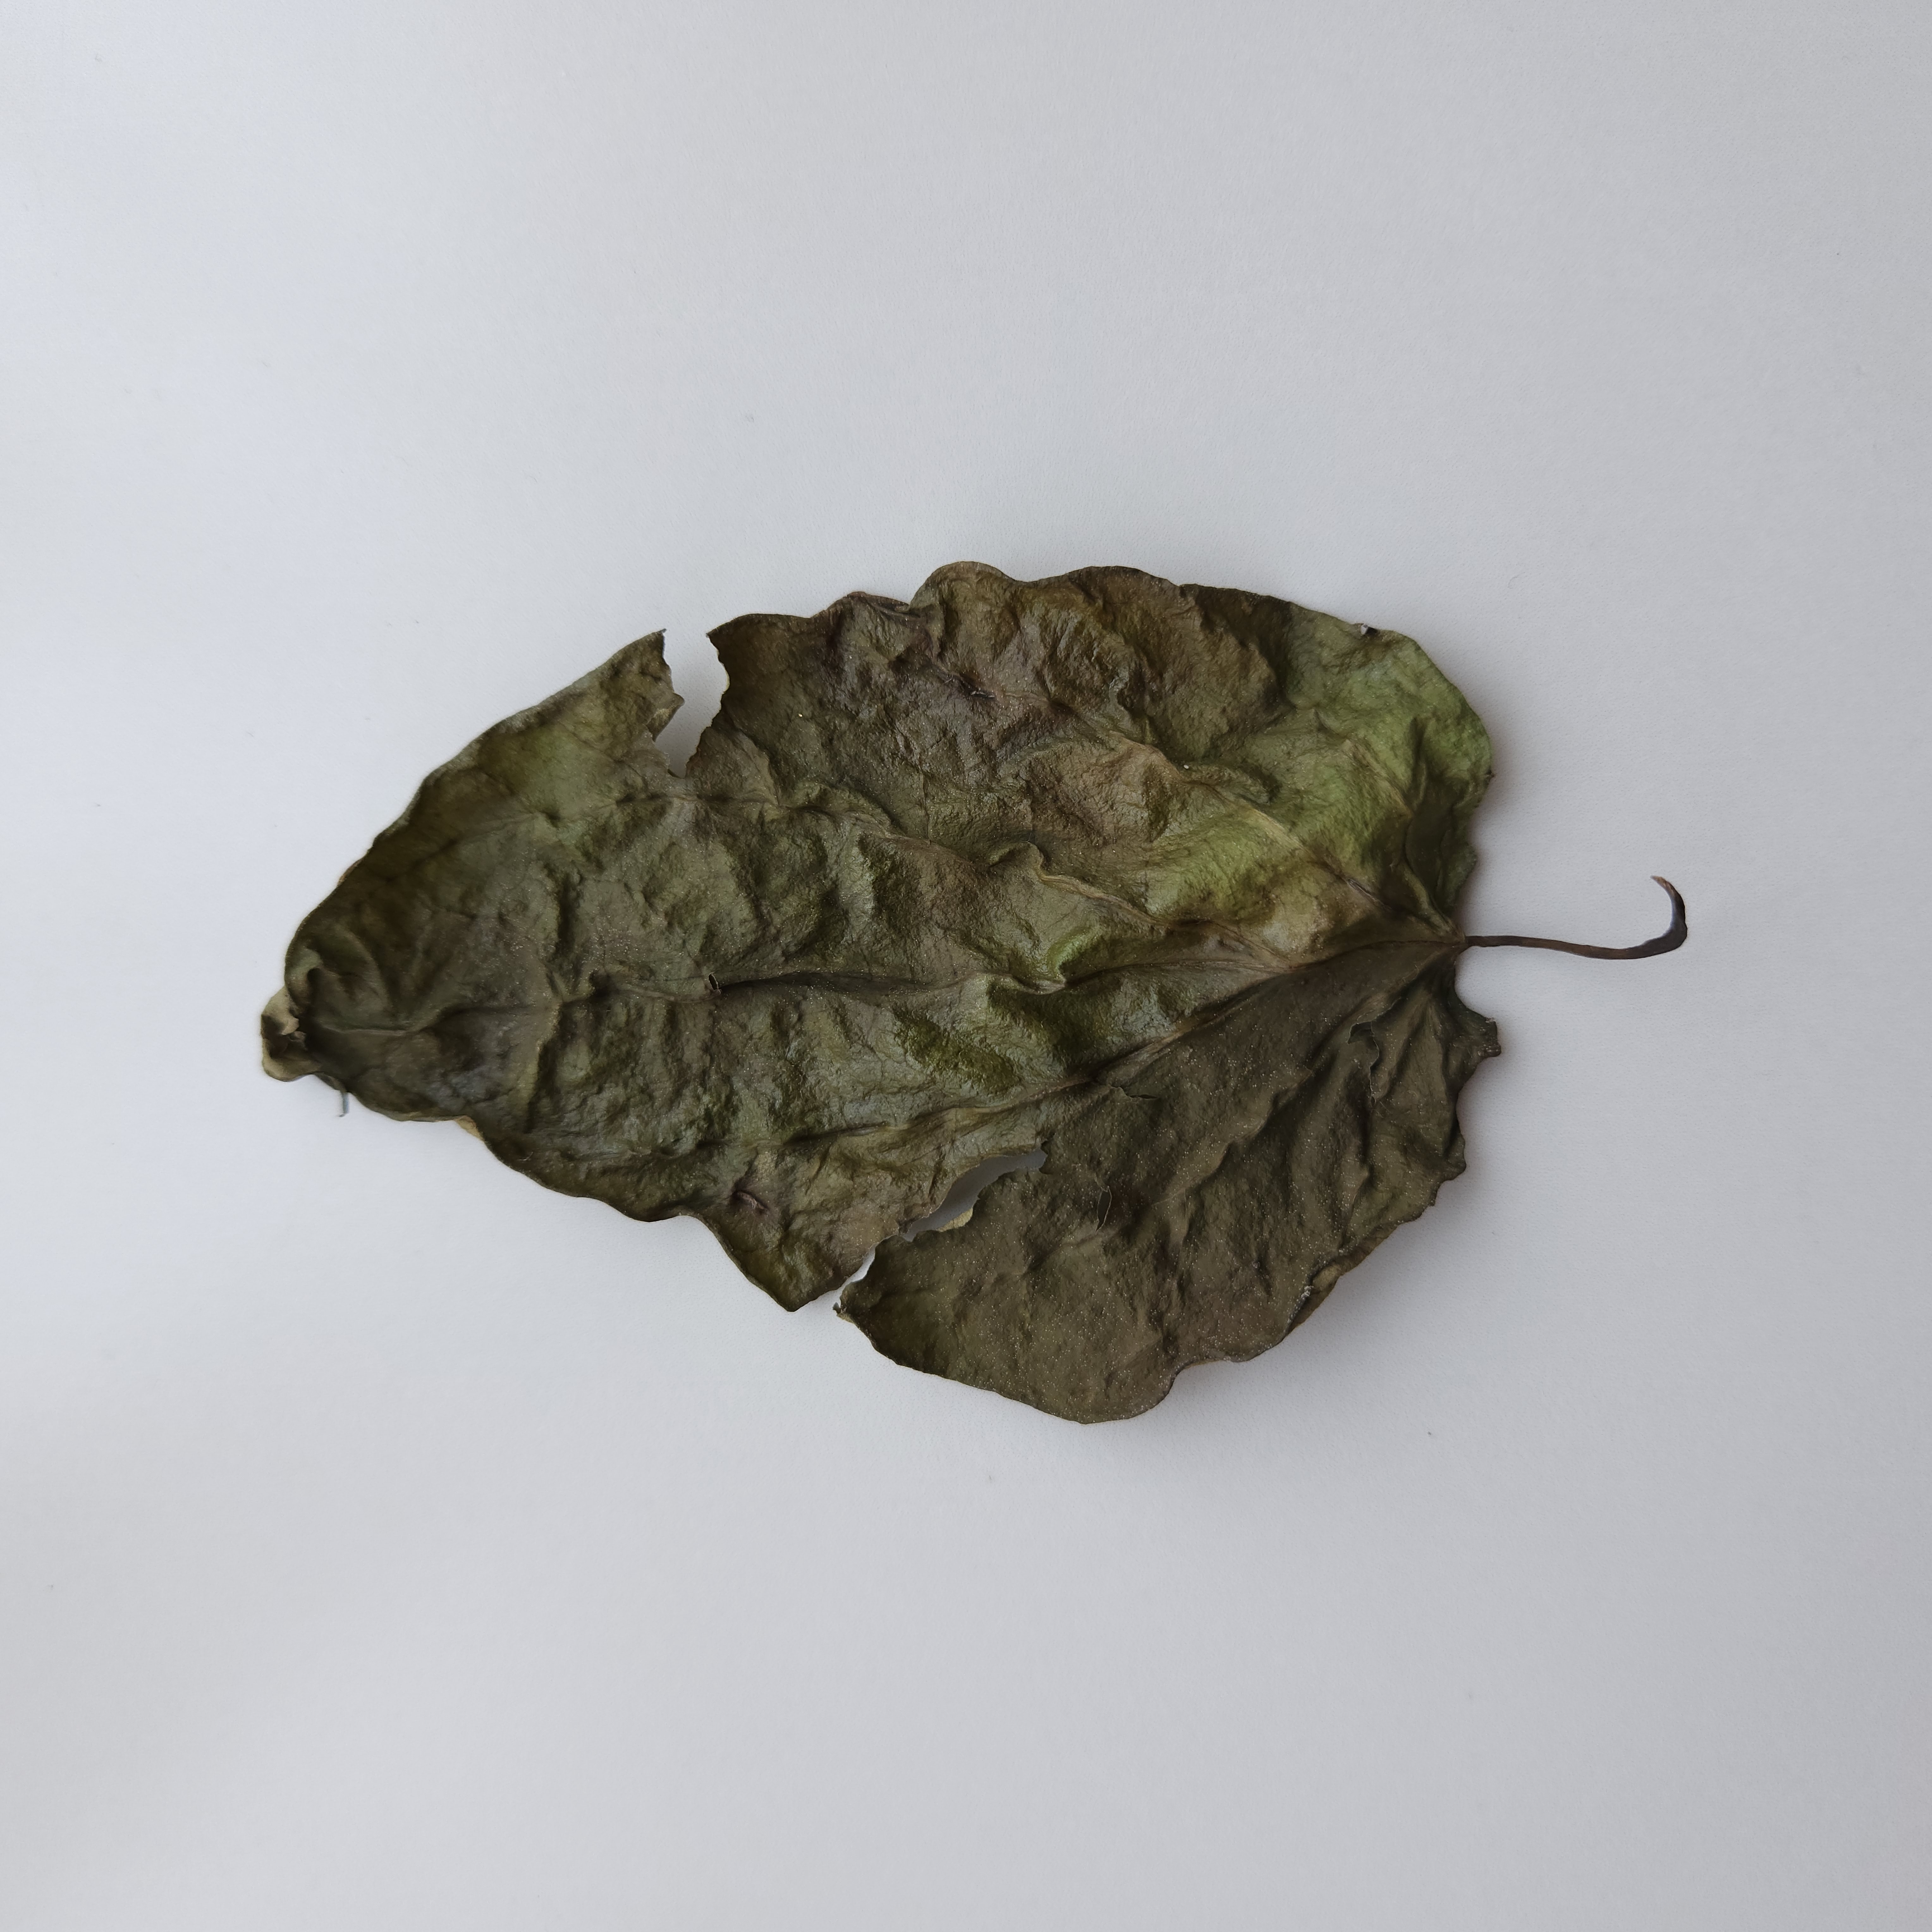
Label: Dried